Denis Polyakov

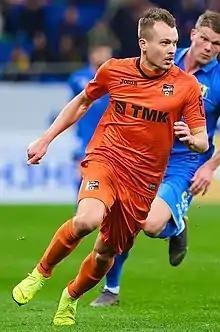
Polyakov with FC Ural Yekaterinburg in 2019

Denis Aleksandrovich Polyakov (born 17 April 1991) is a Belarusian professional footballer who plays as a centre-back or defensive midfielder for Dinamo Brest.